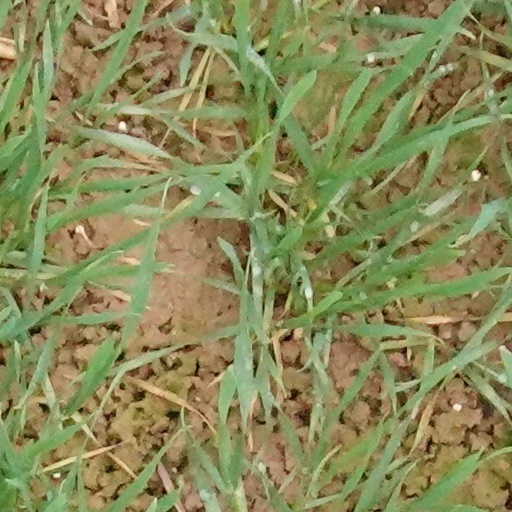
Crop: wheat